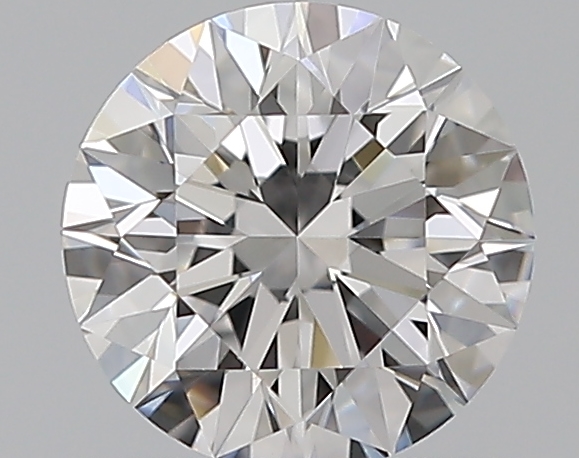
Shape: round
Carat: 0.7
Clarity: VVS2
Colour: D
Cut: EX
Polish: EX
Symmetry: EX
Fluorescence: N
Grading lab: GIA
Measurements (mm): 5.64 x 5.66 x 3.55